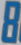
Number: 8